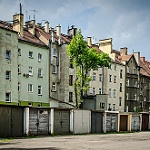
Label: buildings